338 BC

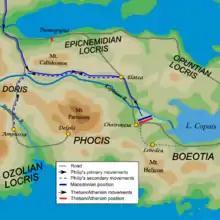
Philip II's campaign in 339–338 BC.

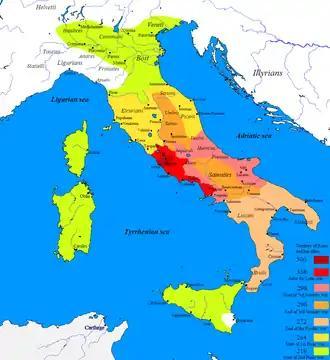
Roman expansion in Italy from 500 BC to 218 BC through the Latin War (light red), Samnite Wars (pink/orange), Pyrrhic War (beige), and First and Second Punic War (yellow and green). Roman Republic in 338 BC is marked with dark and light red.

Year 338 BC was a year of the pre-Julian Roman calendar. At the time it was known as the Year of the Consulship of Camillus and Maenius (or, less frequently, year 416 "Ab urbe condita"). The denomination 338 BC for this year has been used since the early medieval period, when the Anno Domini calendar era became the prevalent method in Europe for naming years.